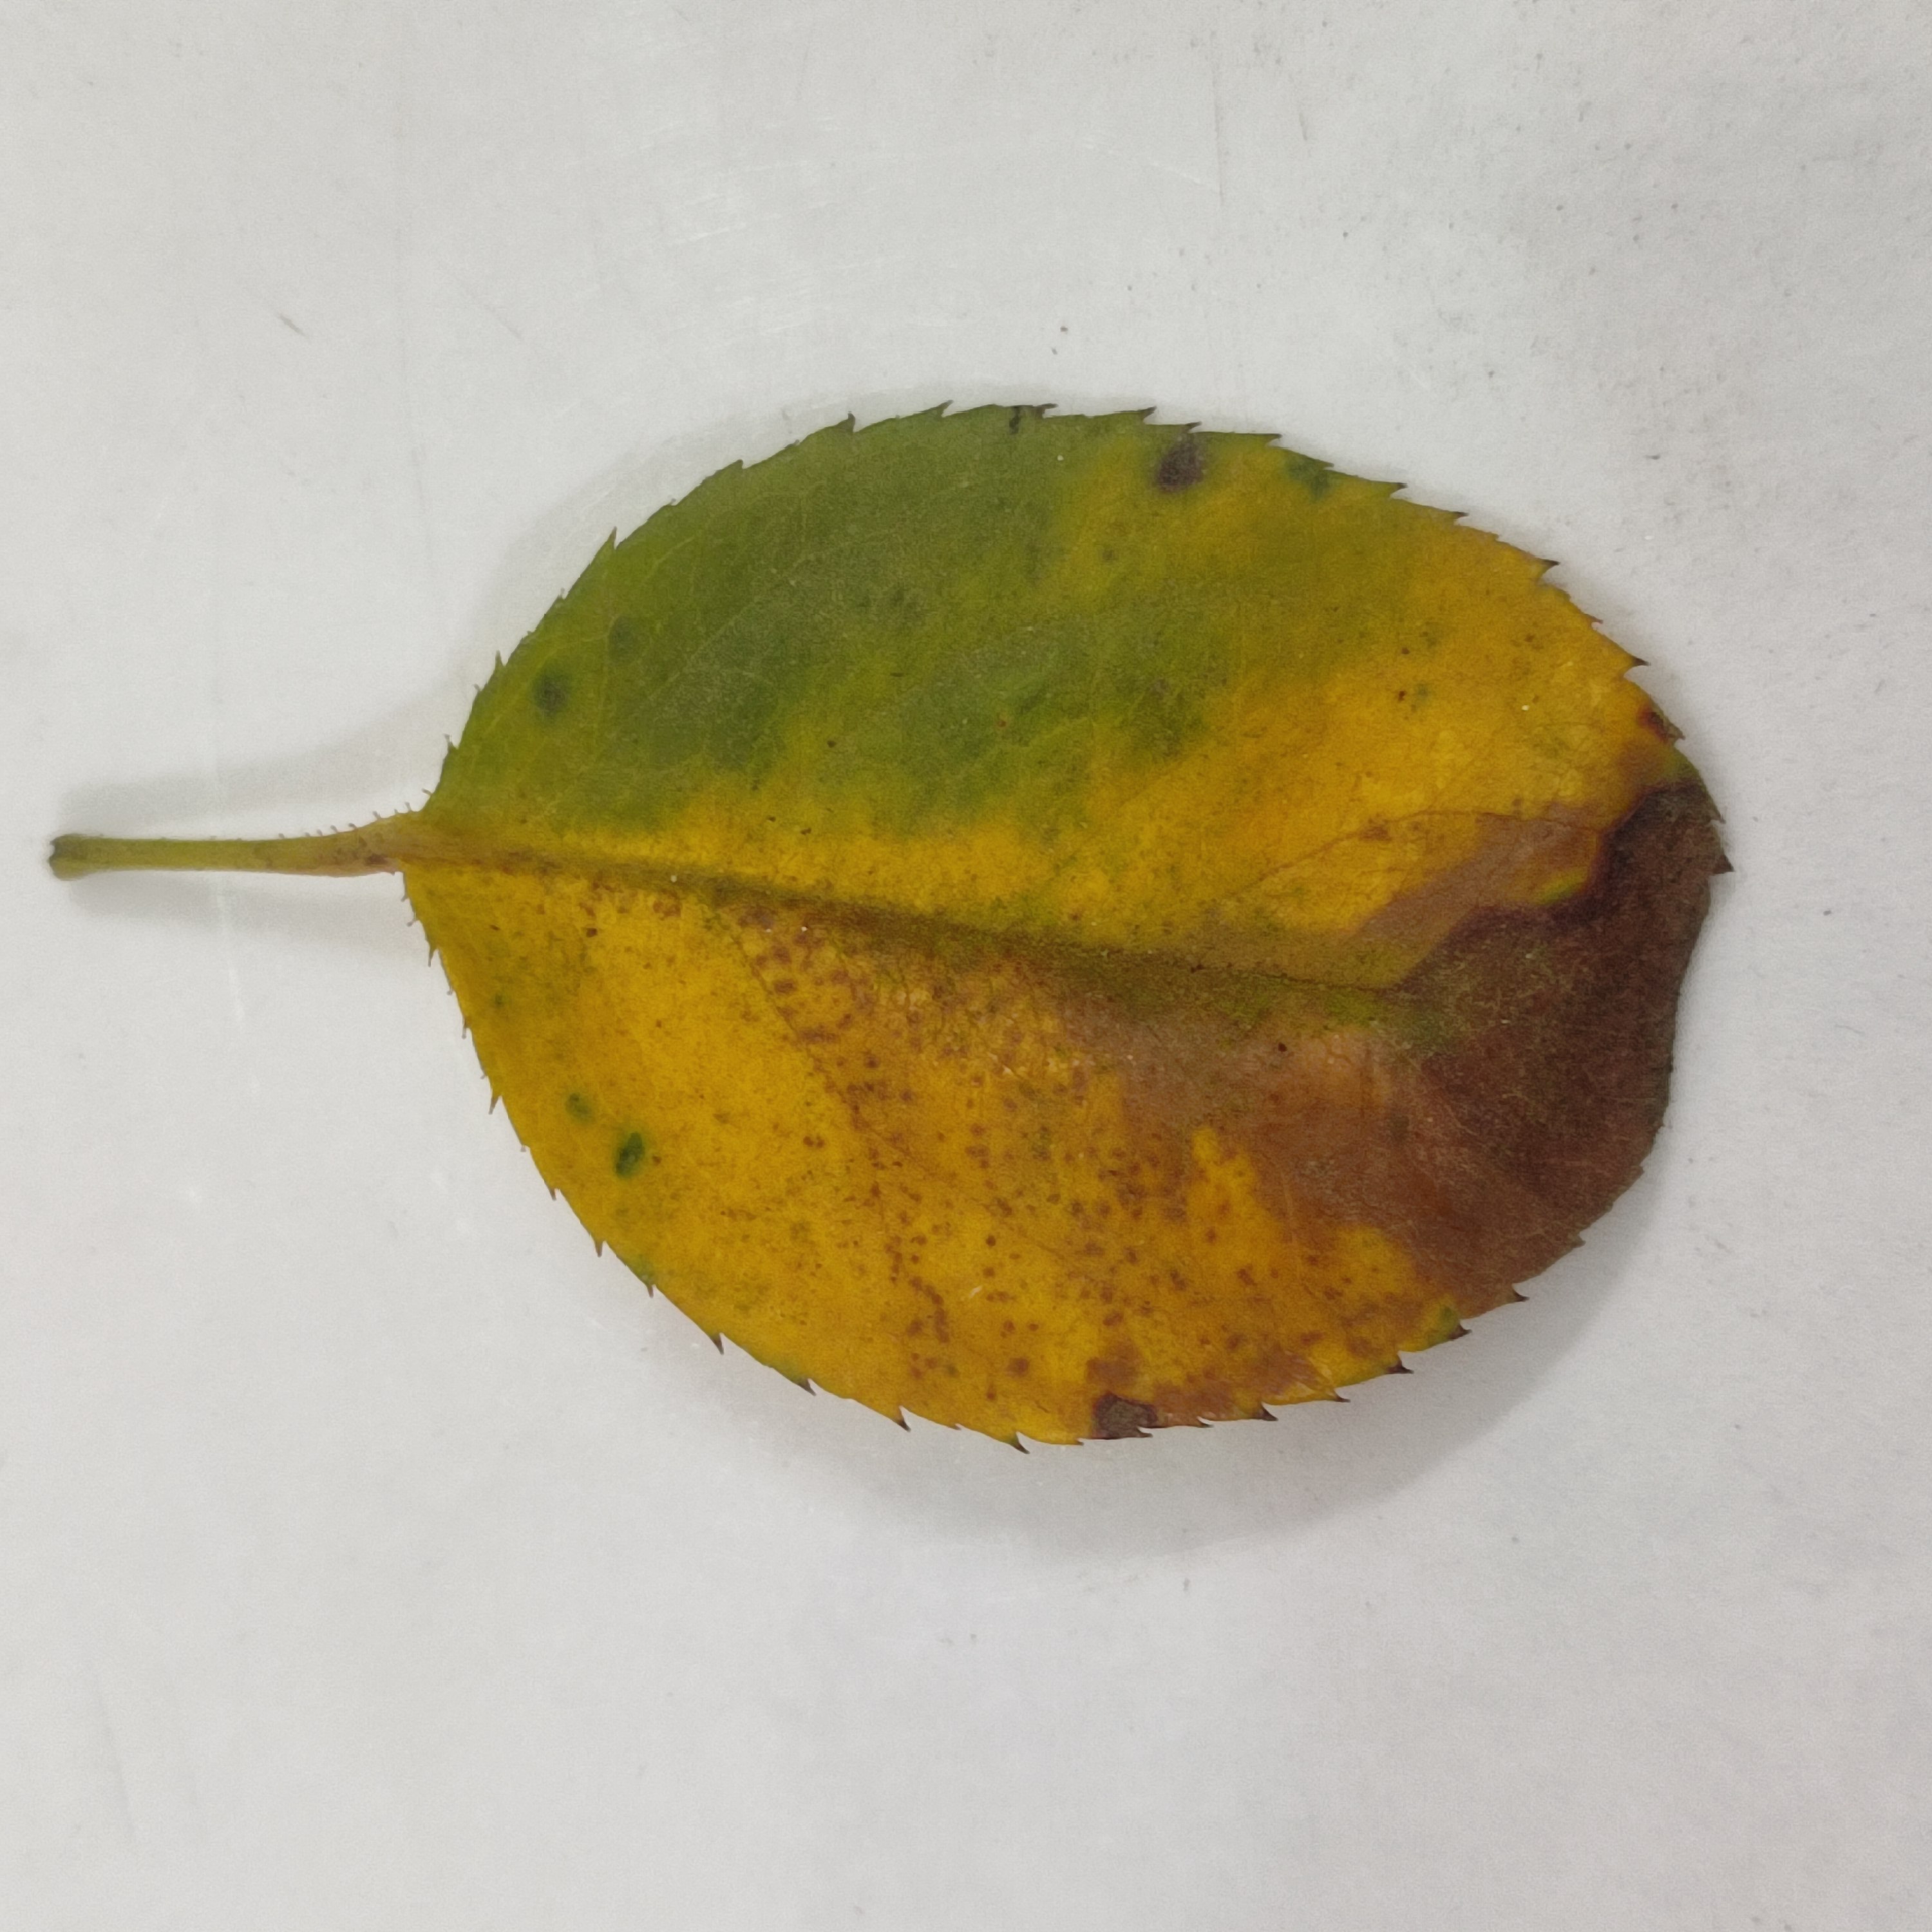
Label: Black Spot